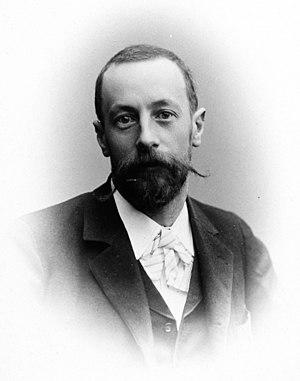
Johan Axel Gustaf Acke dit J.A.G. Acke, né à Stockholm le 7 avril 1859 et mort le 5 septembre 1924 à Vaxholm, est un peintre suédois.